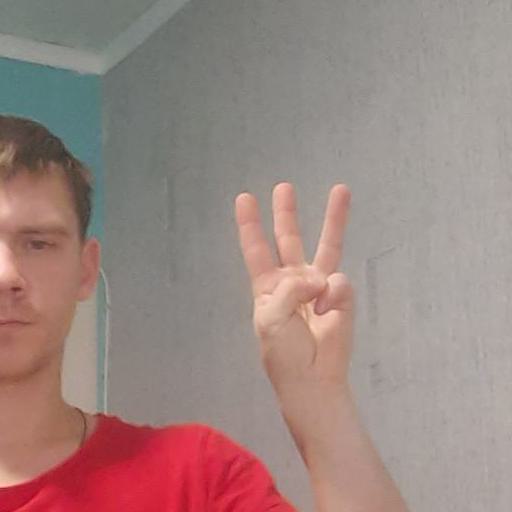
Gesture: three